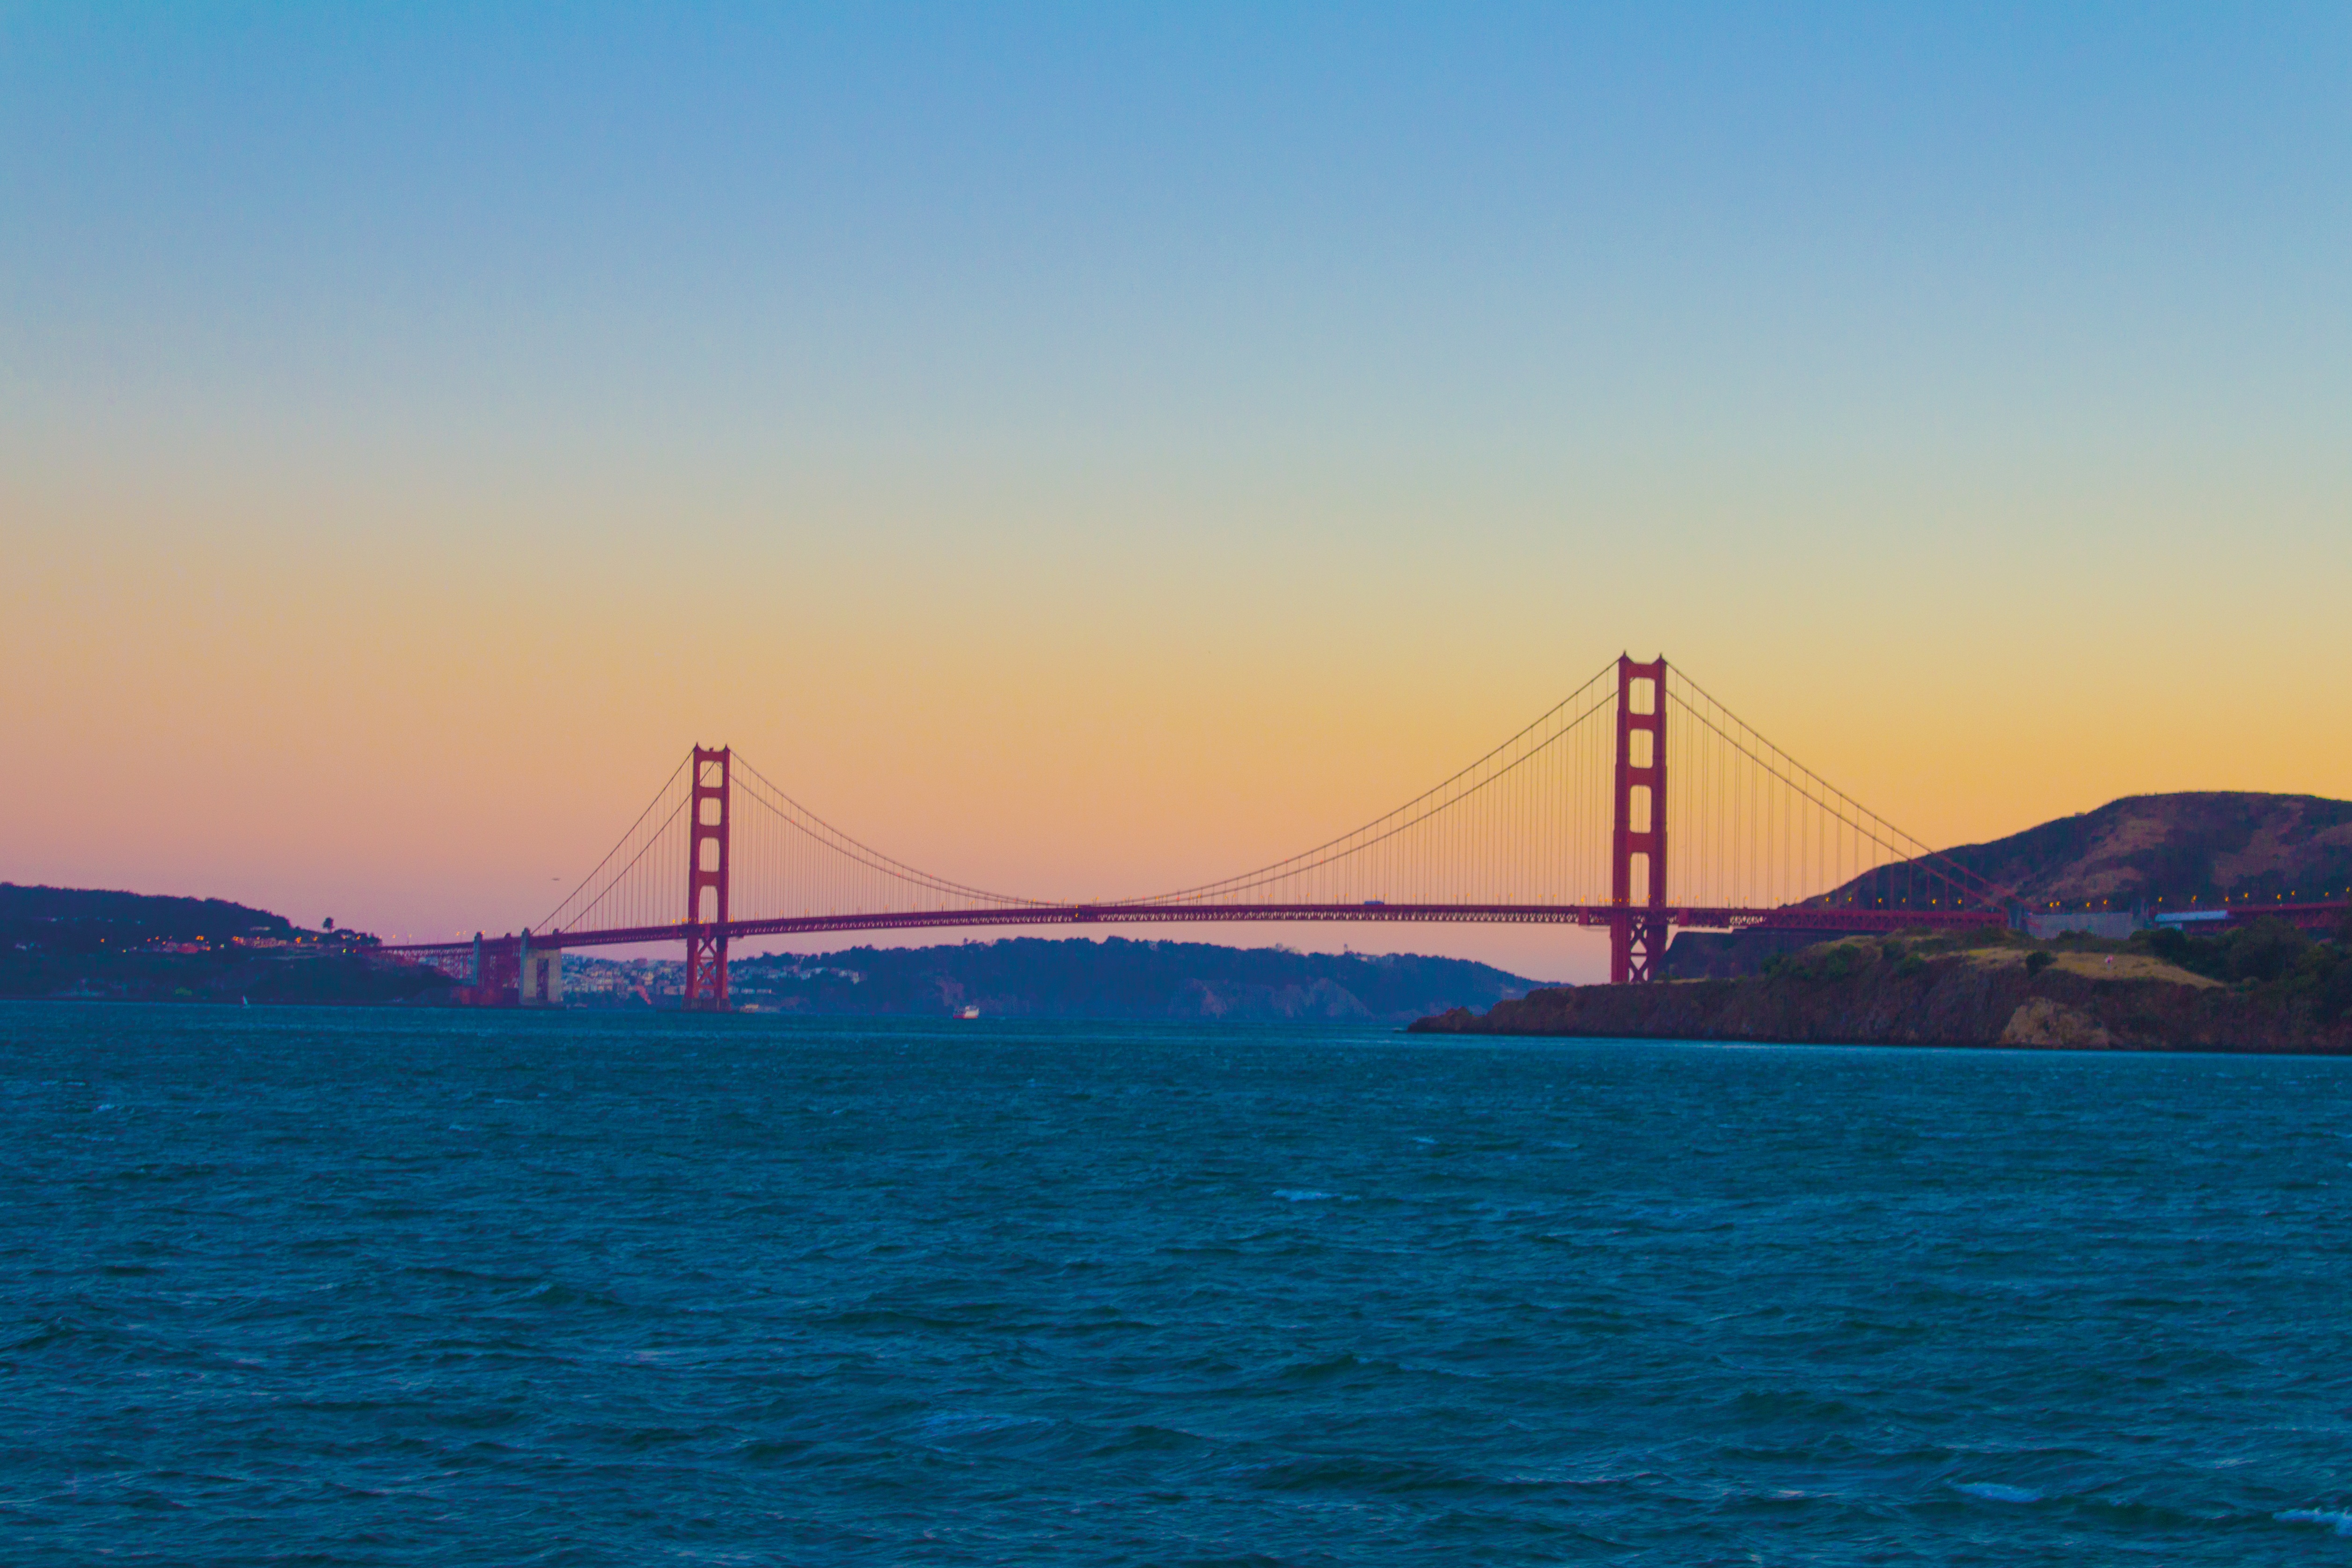
sea, coast, ocean, horizon, light, sunrise, sunset, bridge, dawn, san francisco, dusk, golden gate, evening, orange, red, vehicle, tower, bay, blue